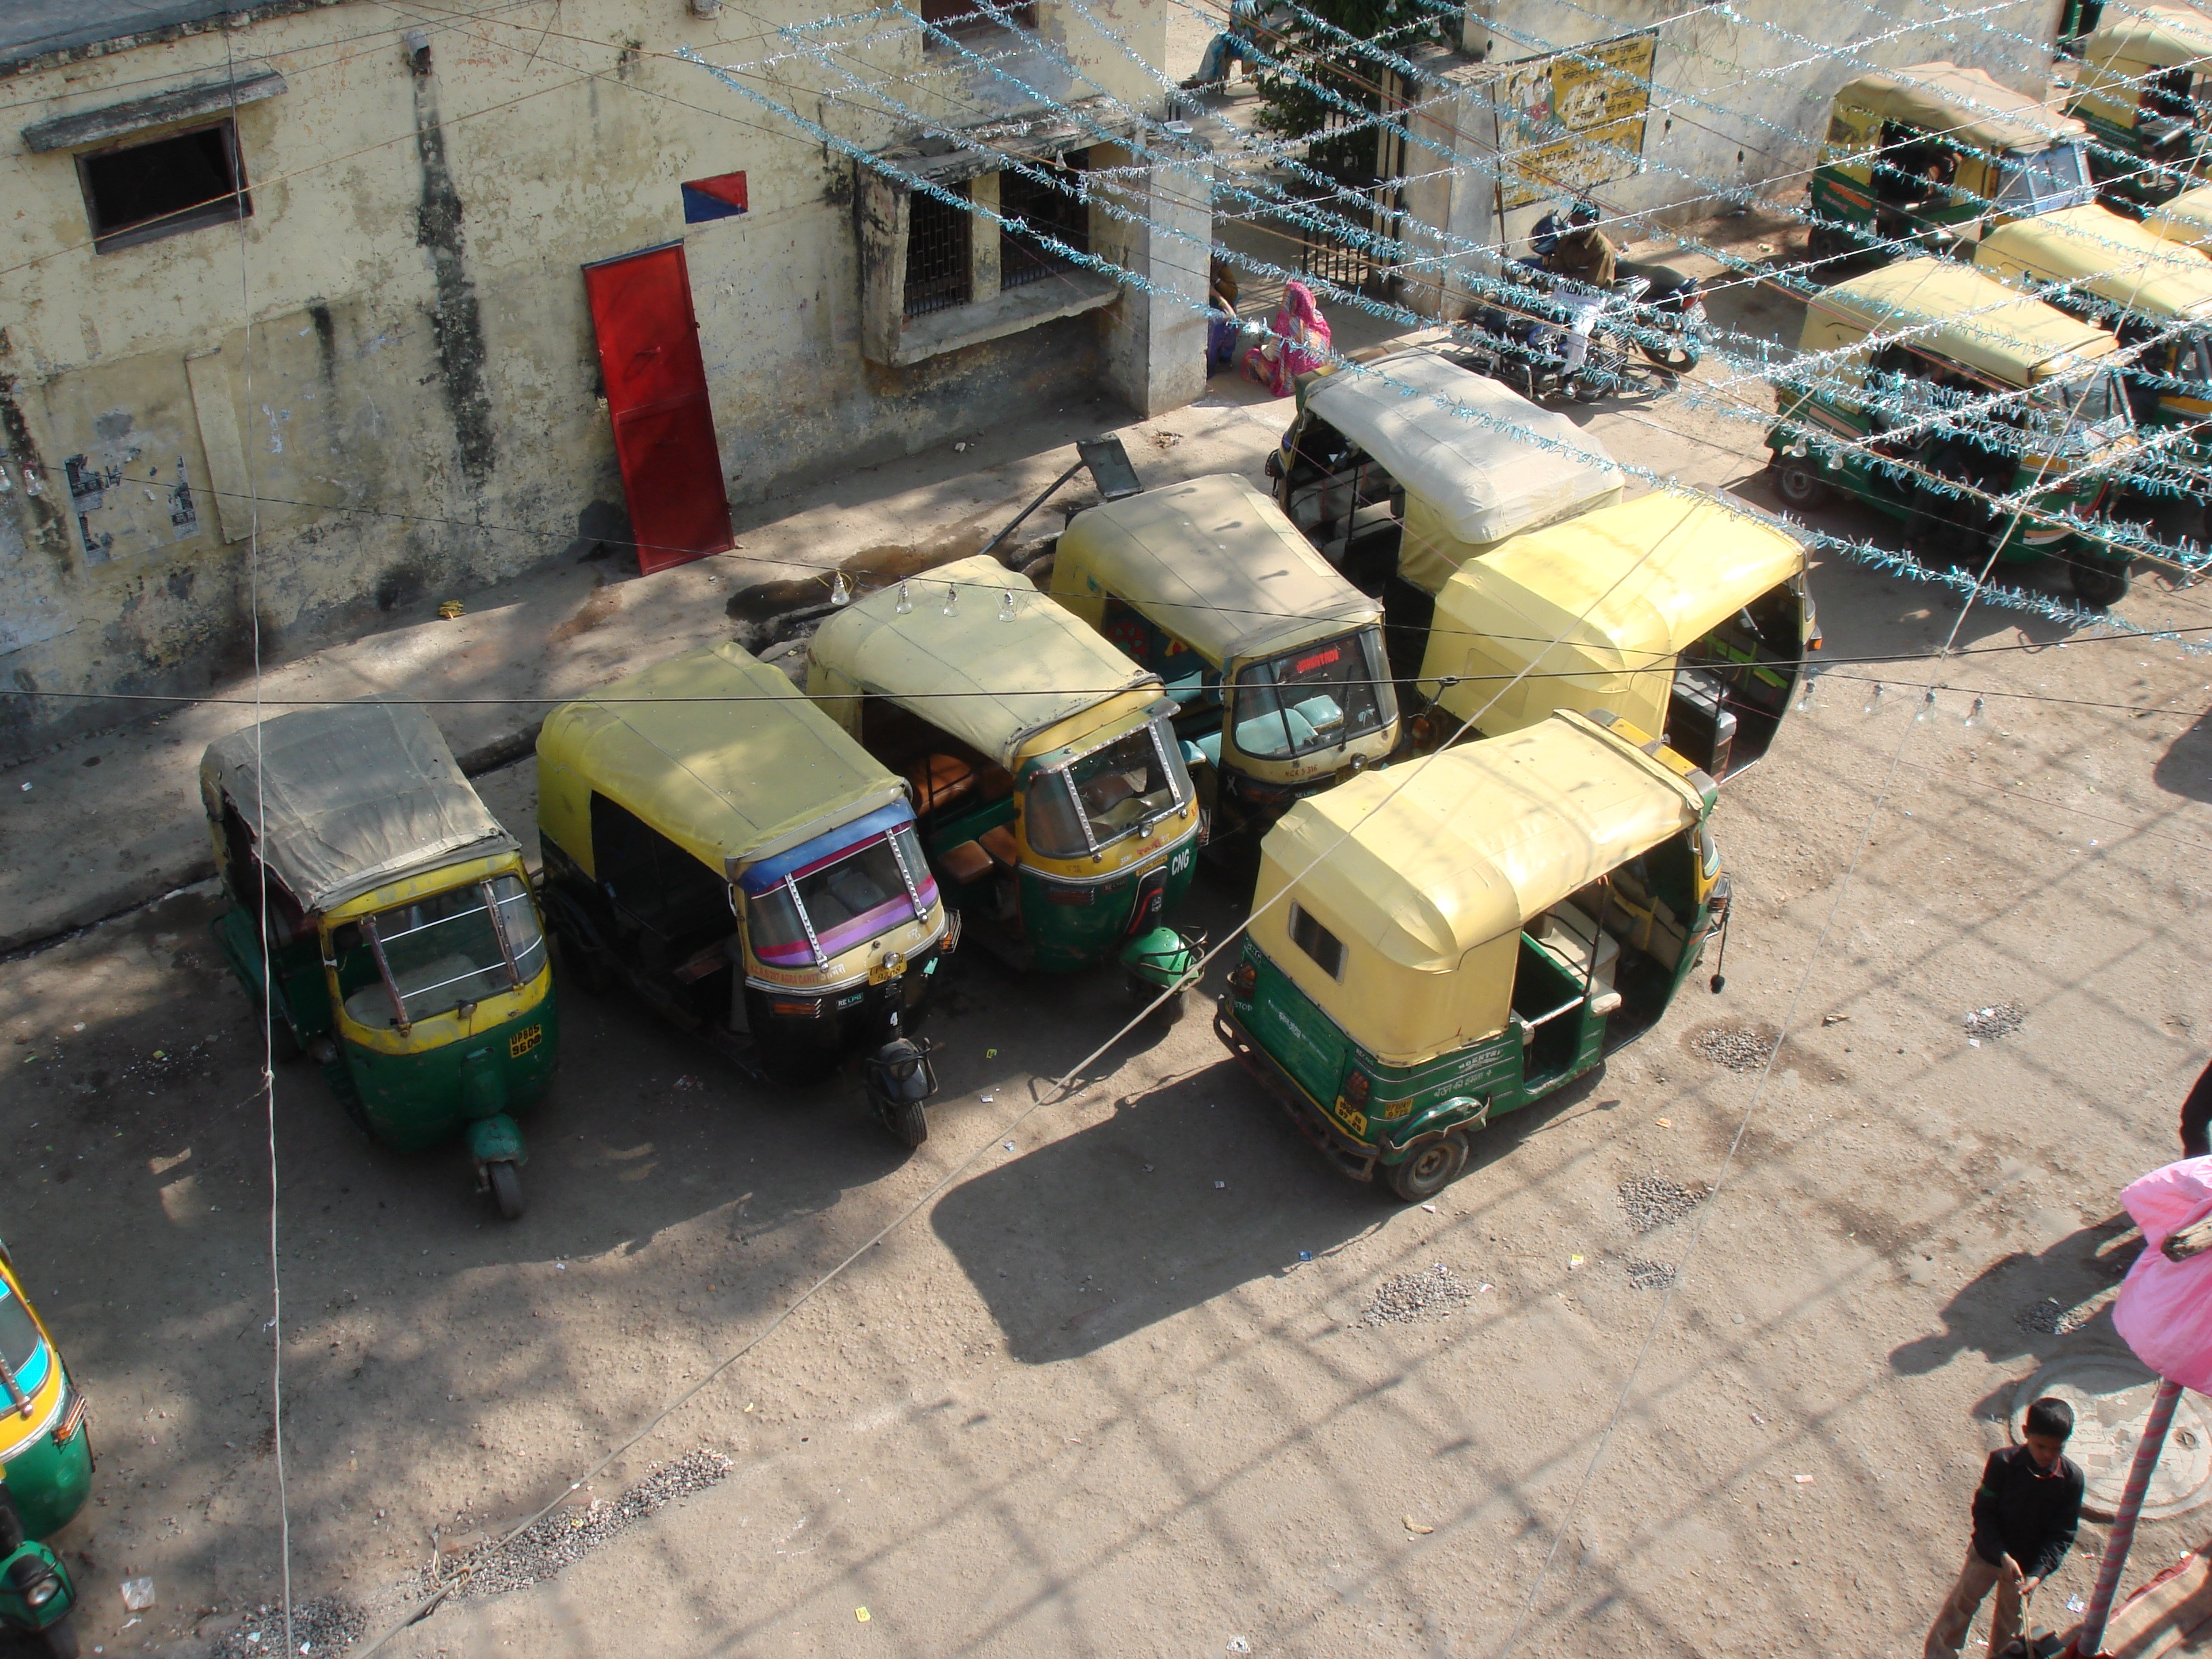
road, sunlight, parking, summer, transportation, vehicle, black, yellow, sunny, streets, stand, automobiles, buildings, parked, bright, public, day, india, auto rickshaw, agra, vehicles